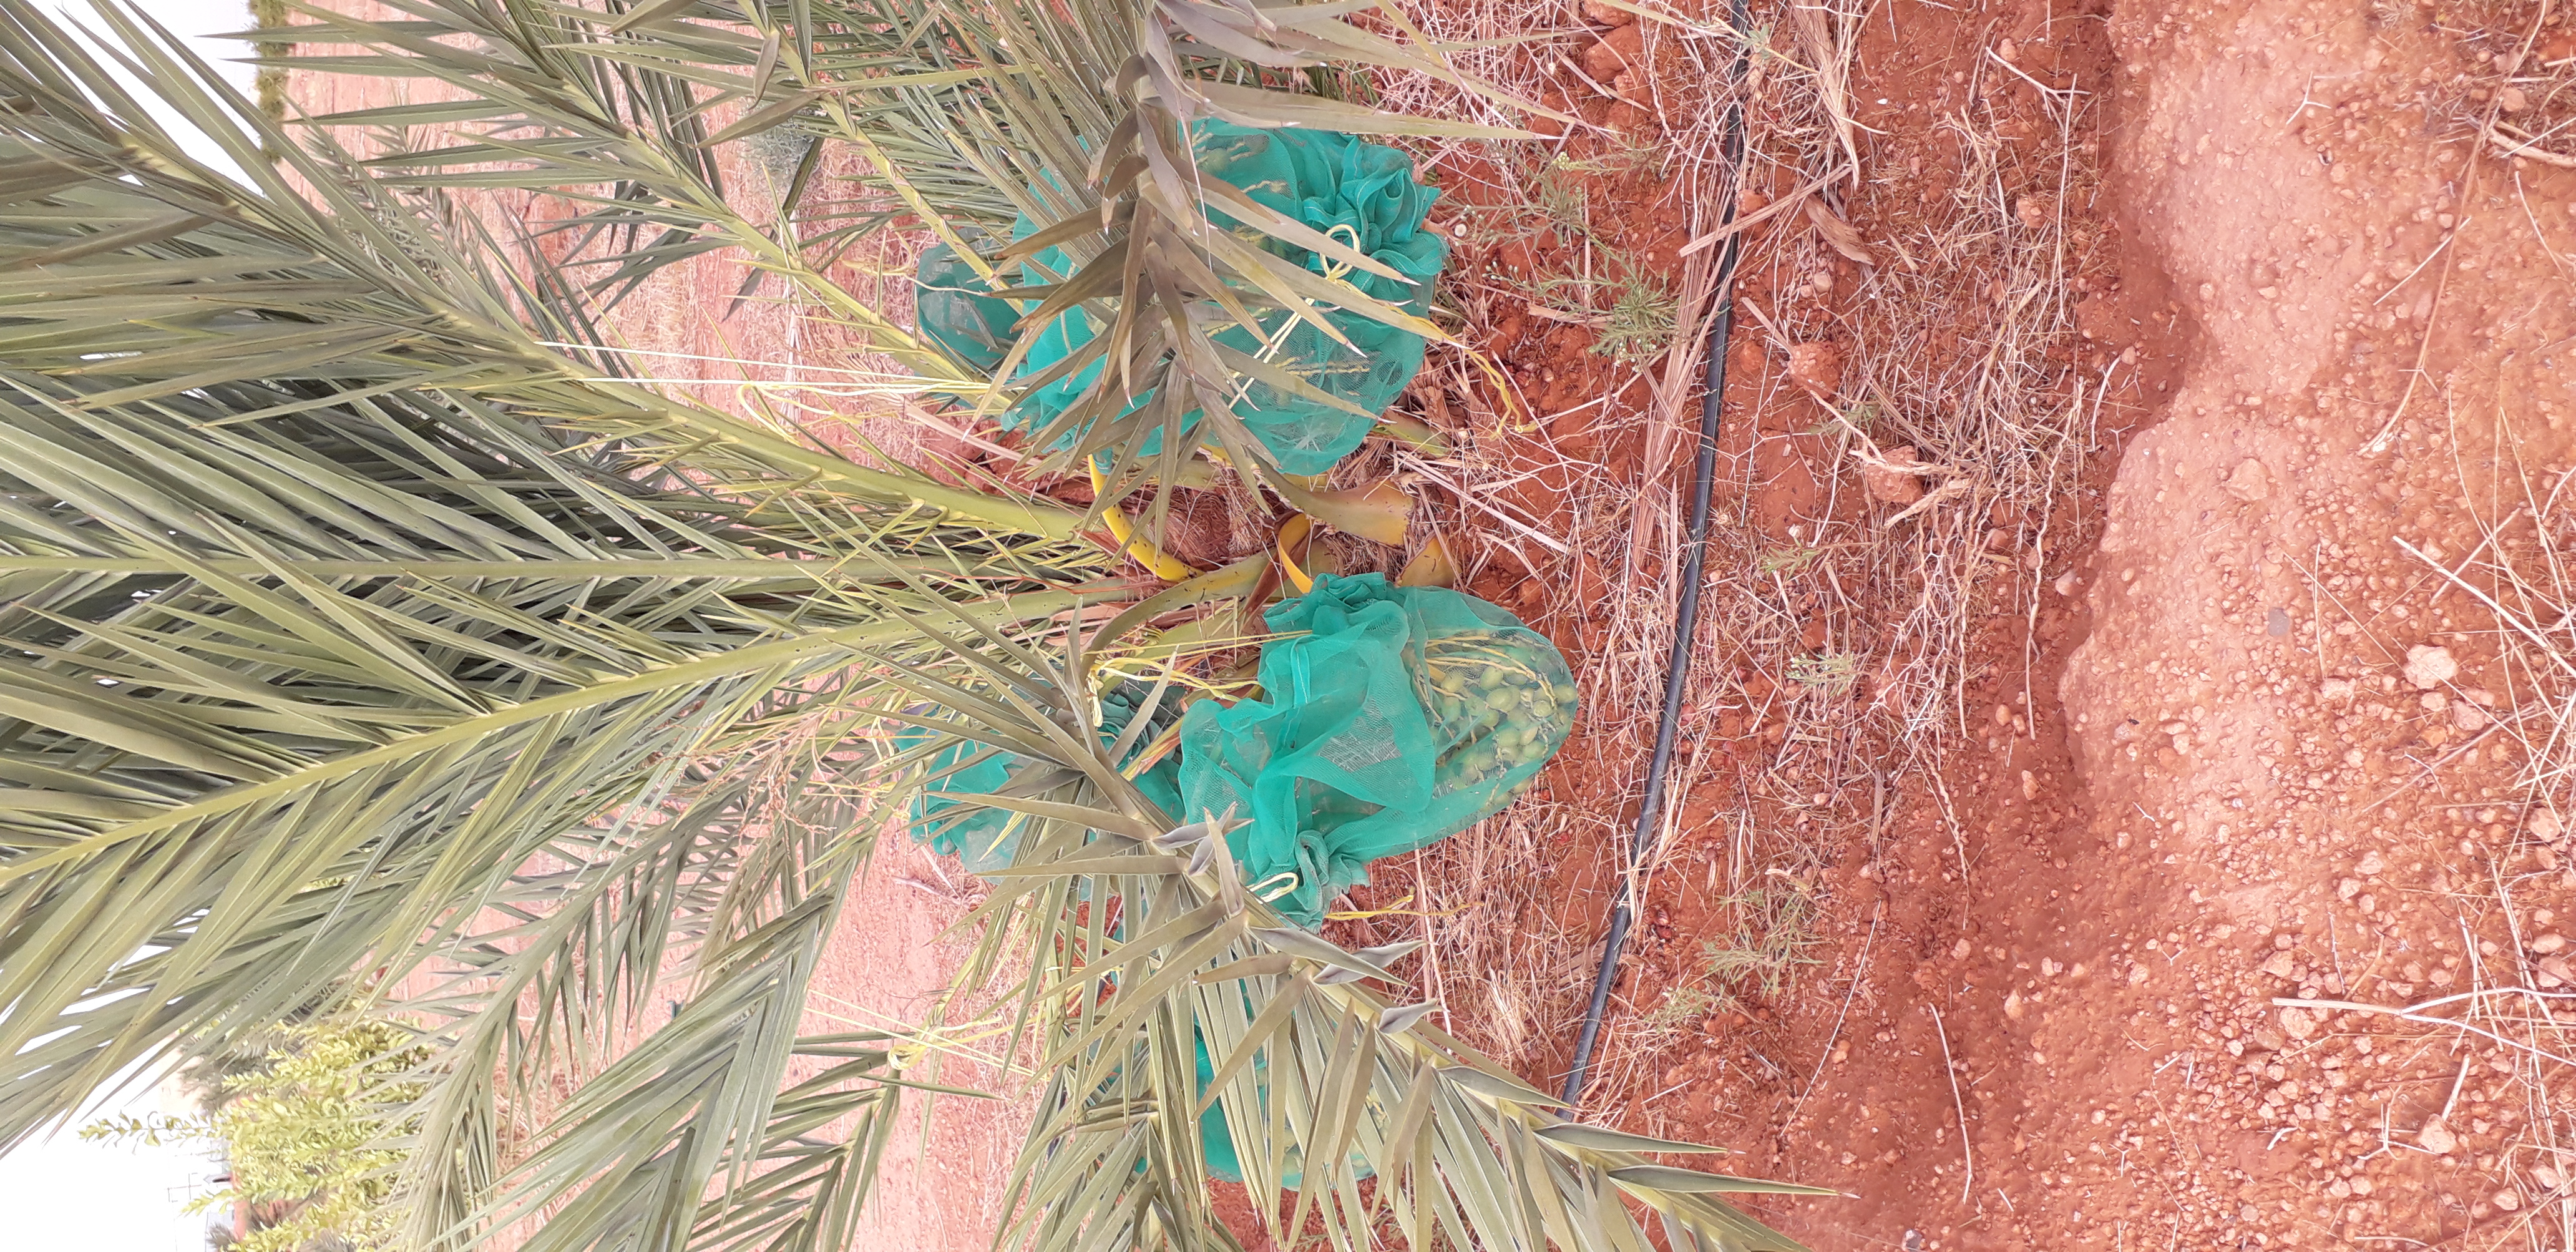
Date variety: kholt